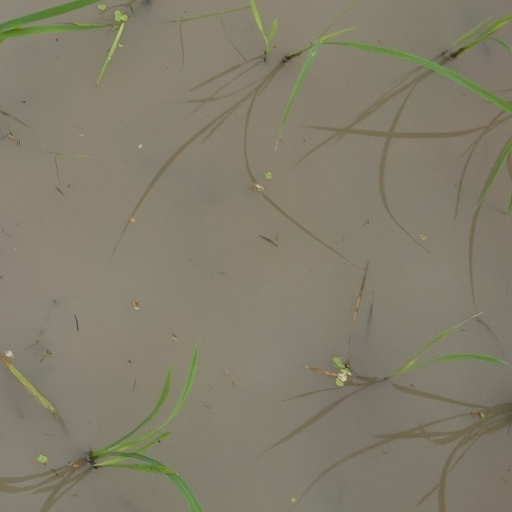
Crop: rice